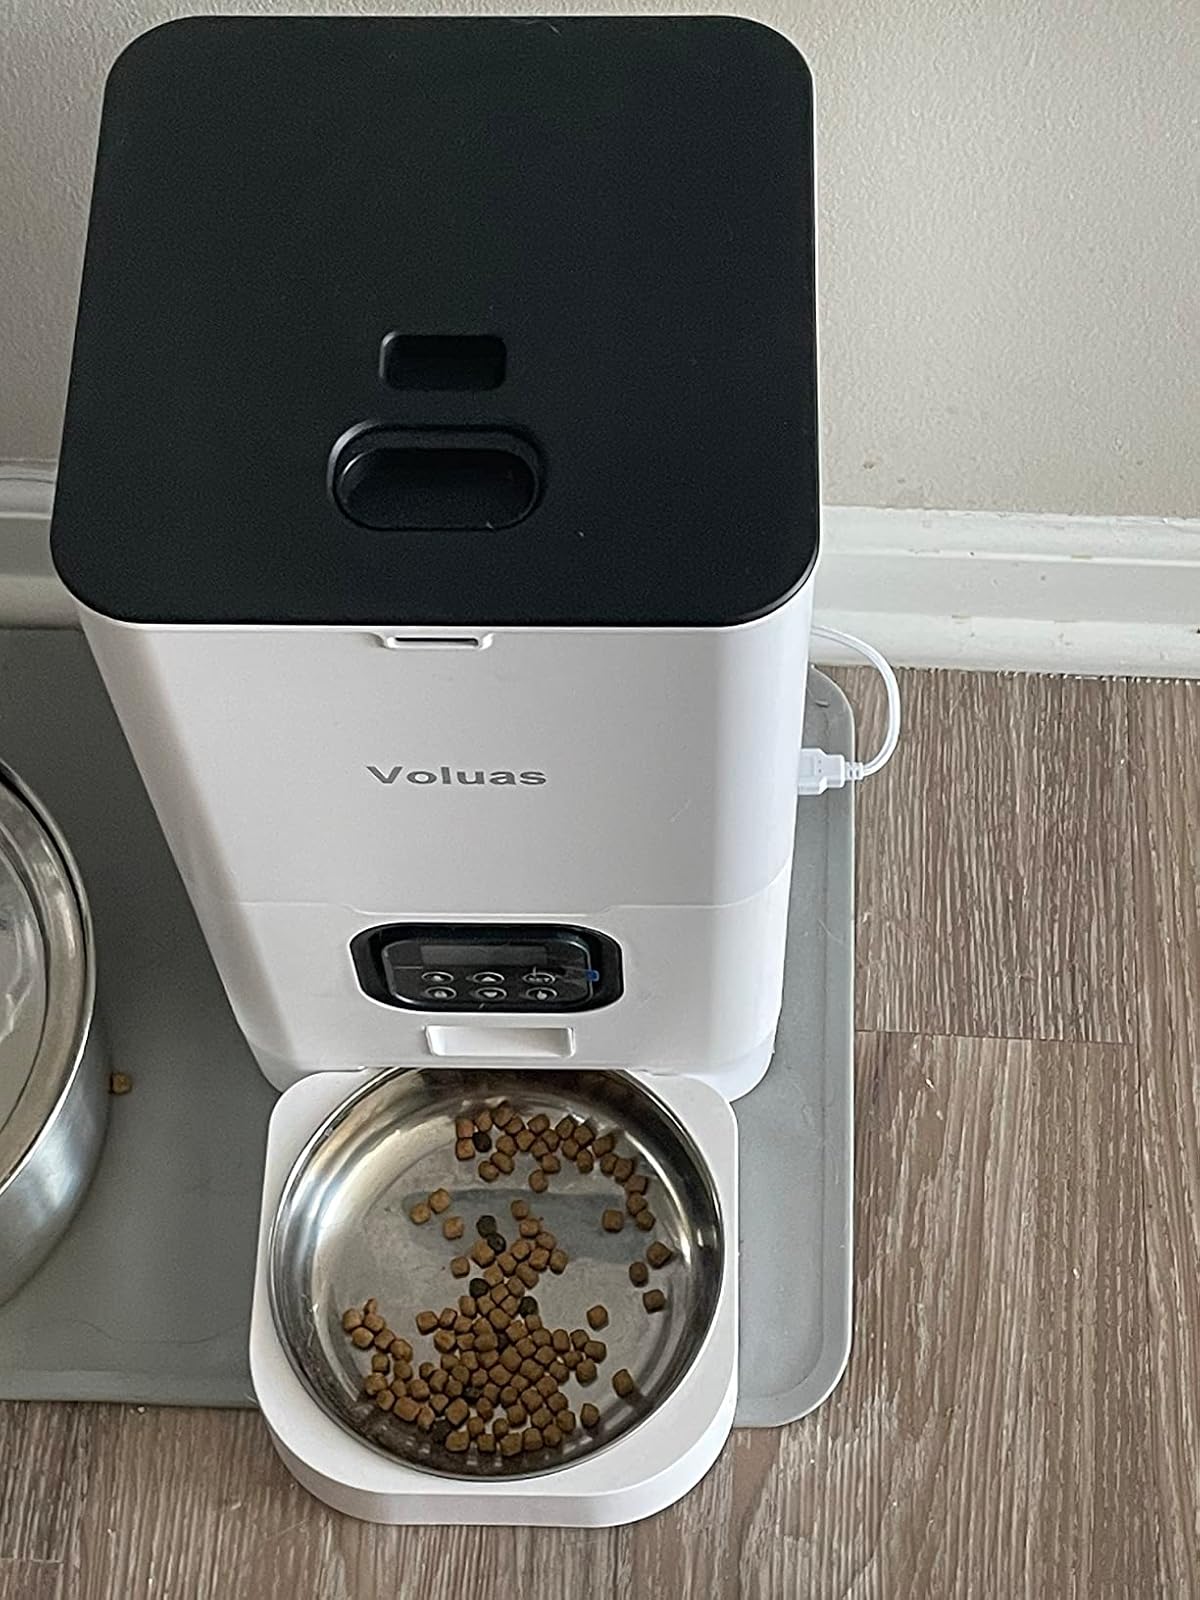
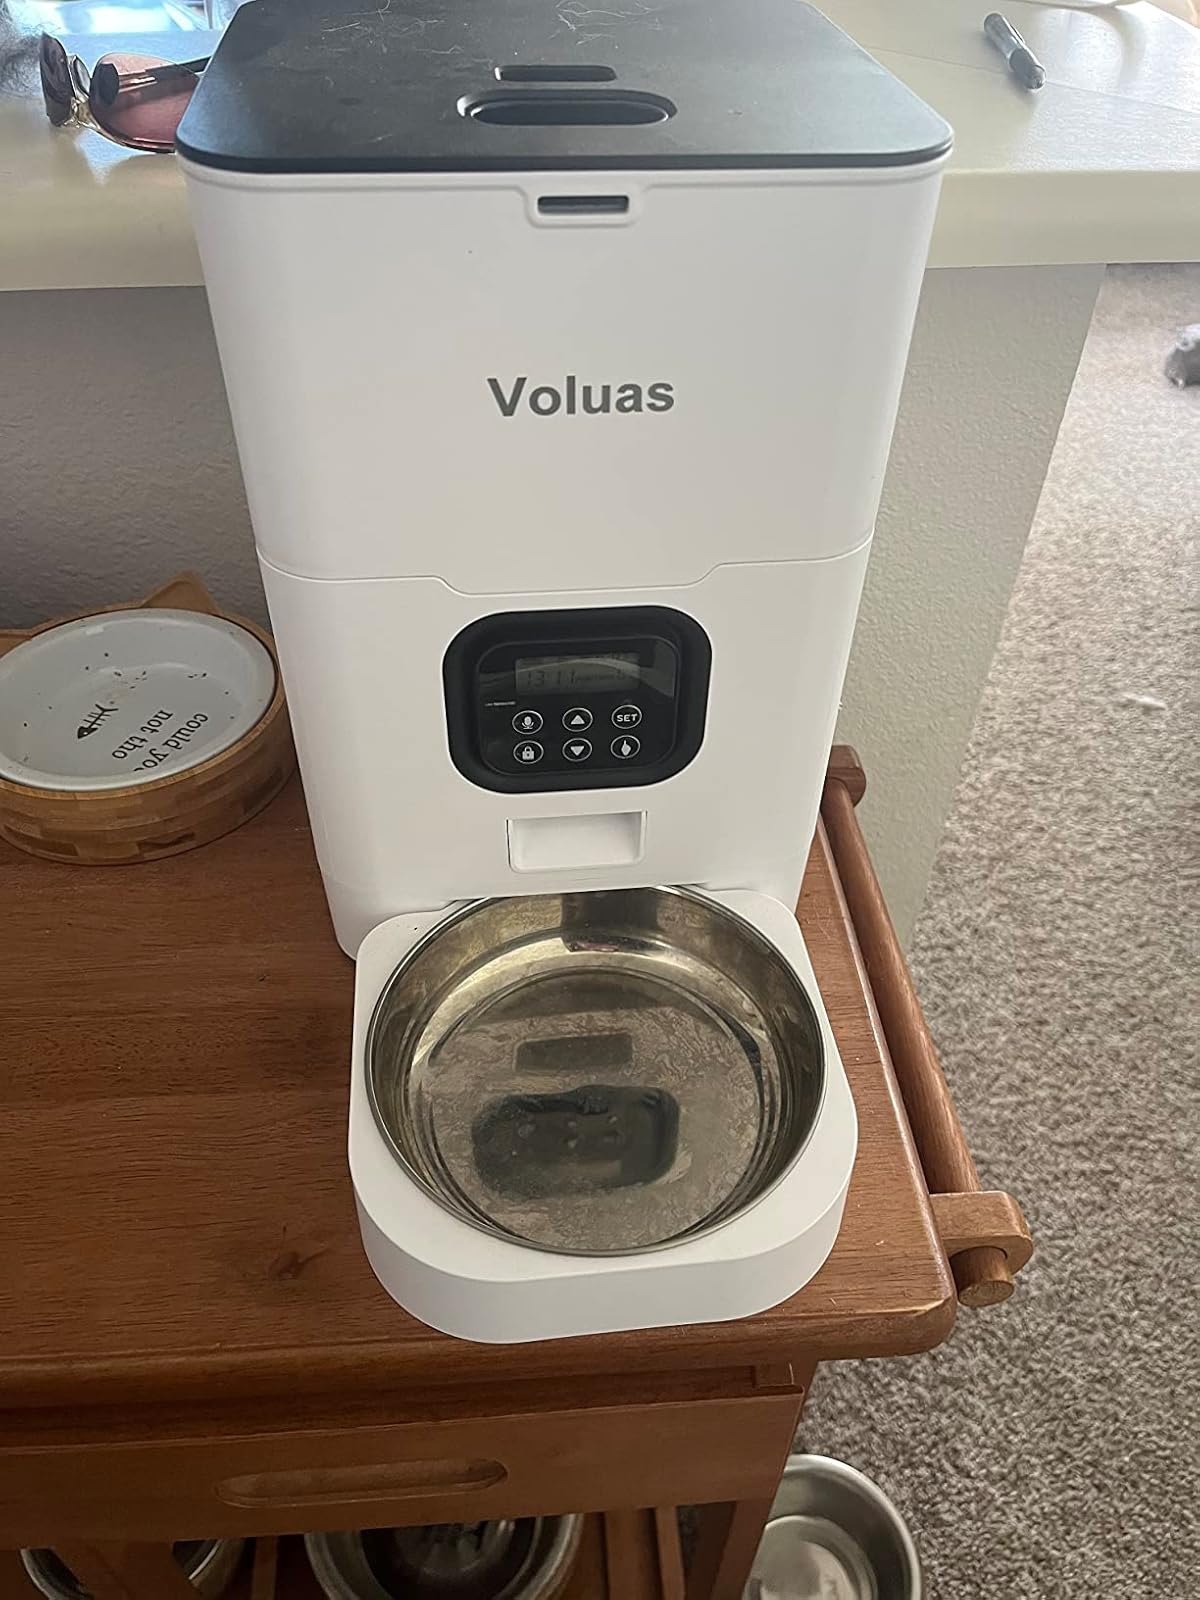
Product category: items_feeder
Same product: yes